AIM (software)

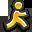
The "Running Man"

The AIM mascot was designed by JoRoan Lazaro and was implemented in the first release in 1997. This was a yellow stickman-like figure, often called the "Running Man". AIM's popularity in the late 1990s and the 2000s led to the “Running Man” becoming a familiar brand on the Internet. After over 14 years, the iconic logo disappeared as part of the AIM rebranding in 2011. However, in August 2013, the "Running Man" returned. It was used for other AOL services like AOL Top Speed and is still featured in a theme on AOL Mail.